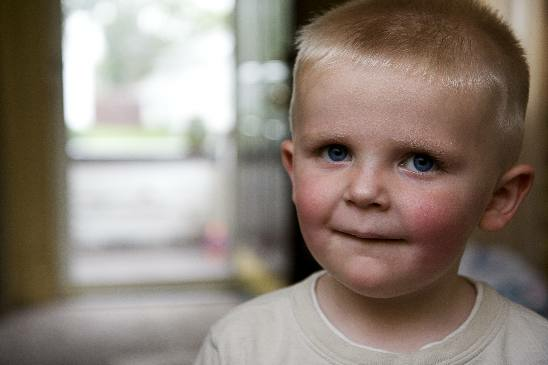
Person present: Yes